Crown Jewels of the United Kingdom

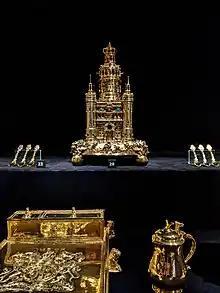
The Exeter Salt top centre with salt spoons either side, a caddinet (spice box) lower left, and a cruet lower right

The sceptre, a symbolic ornamental rod held by the monarch at a coronation, is derived from the shepherd's staff via the crozier of a bishop. Two gold sceptres made in 1661 are part of the coronation regalia. The Sovereign's Sceptre with Cross is a token of his or her temporal power as head of state. The whole object is long, weighs around , and is decorated with 333 diamonds, 31 rubies, 15 emeralds, 7 sapphires, 6 spinels, and 1 composite amethyst. In 1910, it was redesigned to incorporate Cullinan I, also known as the Great Star of Africa, which, at over , is the largest clear cut diamond in the world. It was part of a rough diamond weighing found in South Africa in 1905, and was named after Thomas Cullinan, the chairman of the mining company. The gold clasps holding it can be opened and the stone removed to be worn as a pendant hanging from Cullinan II, which is set in the Imperial State Crown, to form a brooch – Queen Mary often wore it like this. Above the pear-shaped diamond is the amethyst surmounted by a cross pattée encrusted with an emerald and small diamonds.